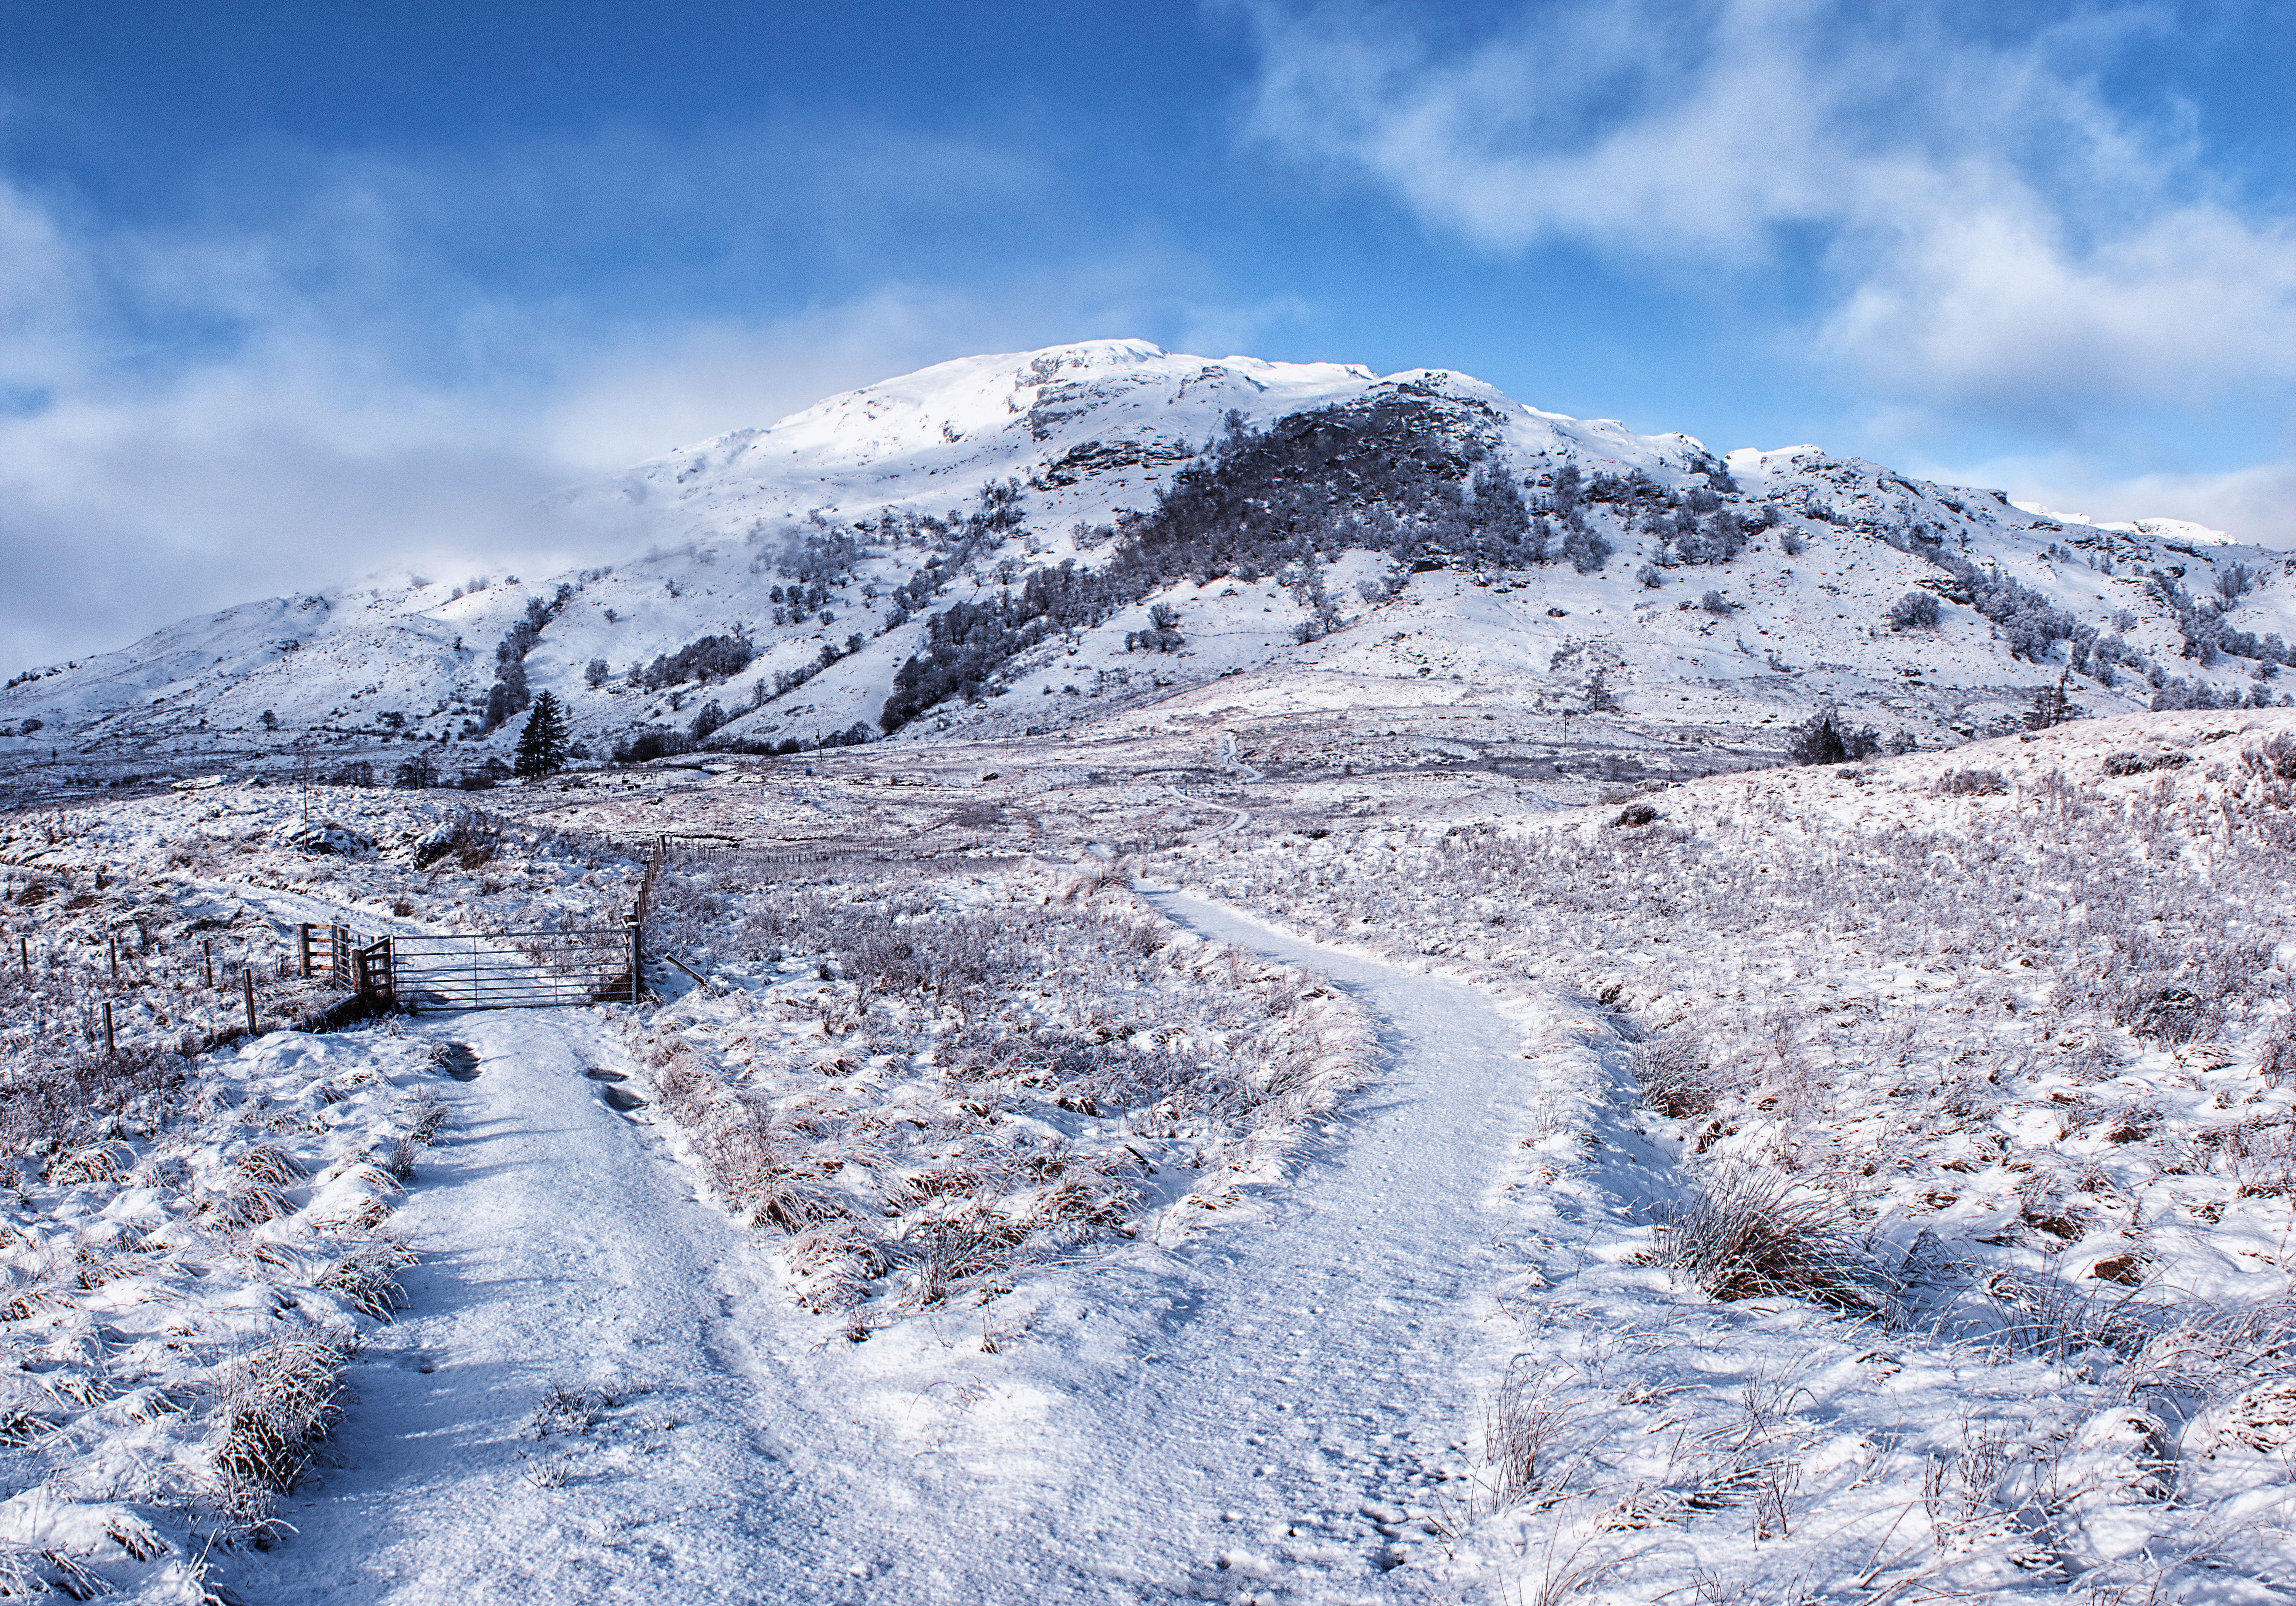
landscape, nature, wilderness, mountain, snow, winter, frost, mountain range, ice, weather, frozen, season, ridge, summit, tracks, cool image, alps, plateau, scotland, cirque, i, piste, trossachs, locharklet, arklet, maolmor, moraine, landform, mountain pass, geographical feature, mountainous landforms, geological phenomenon